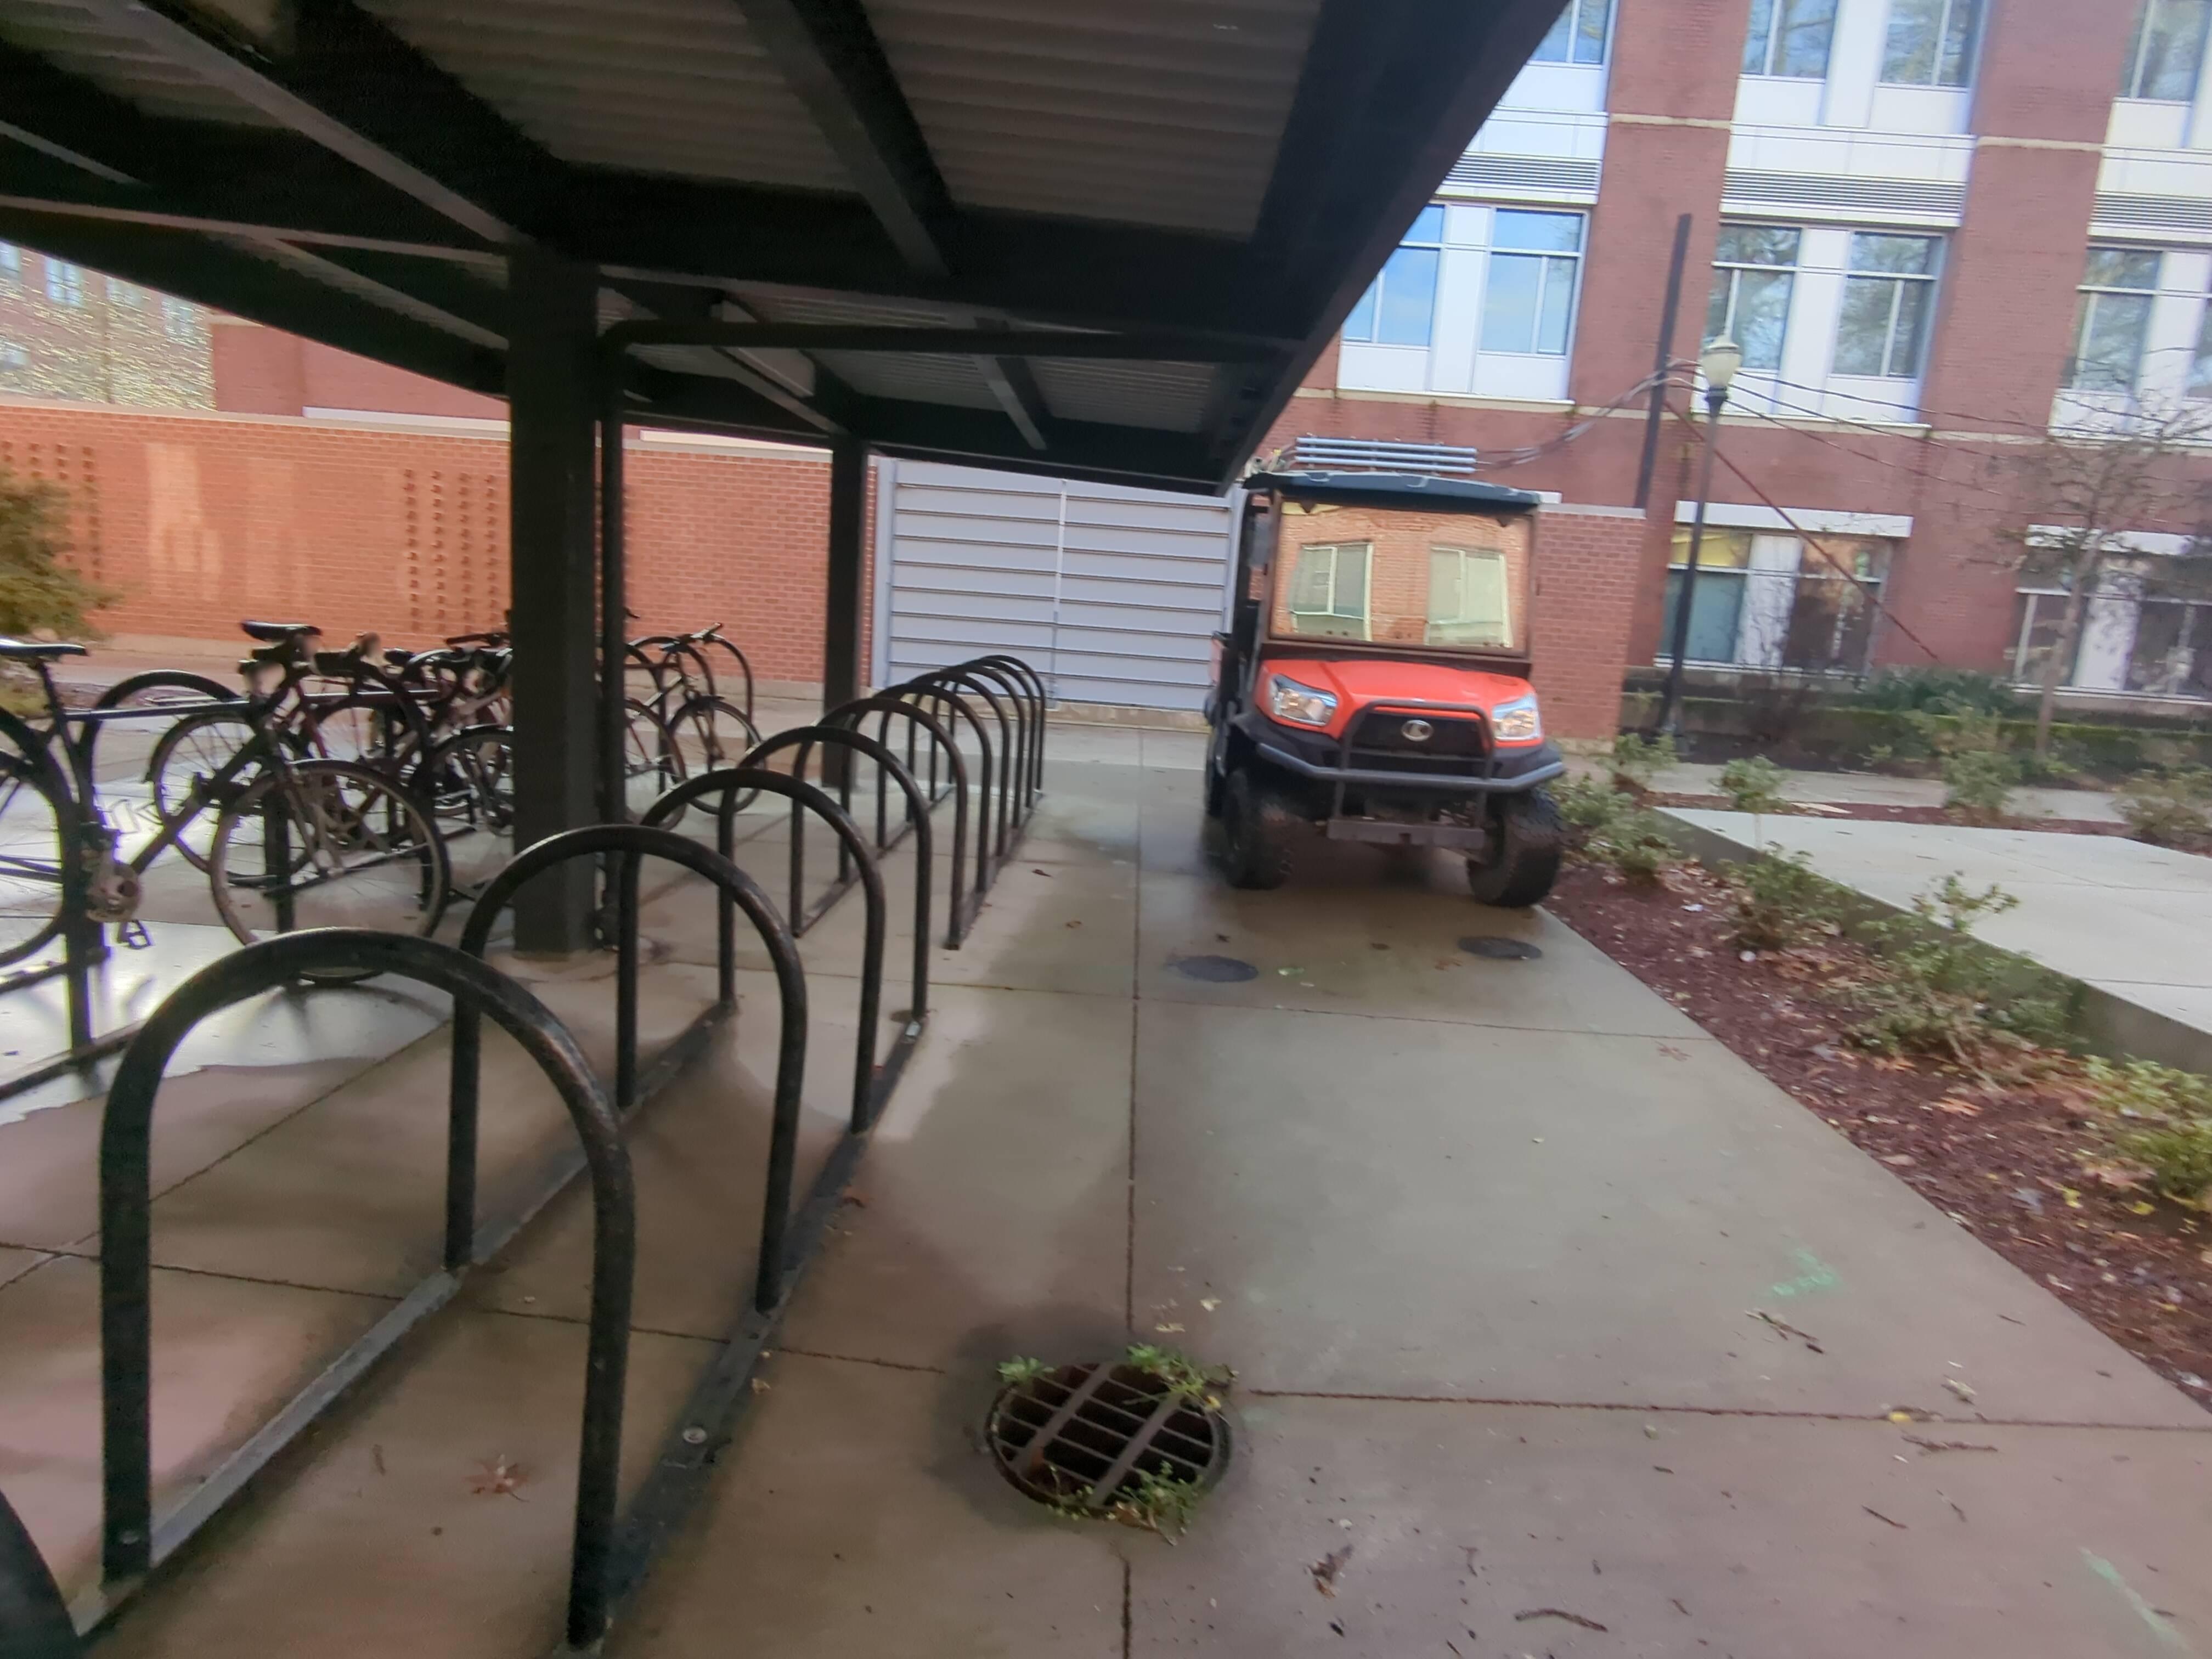
Feature: Wheelchair
State: Oregon
Country: United States
Date: 2026-01-08T18:18:43.320000+00:00